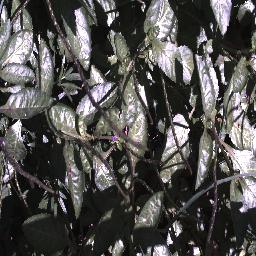
Label: snake_weed